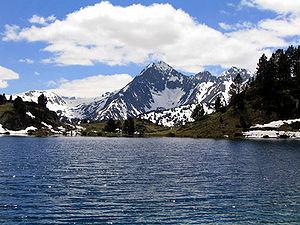
Cet article recense sous la forme d'un tableau les principaux sommets connus dont l’altitude est supérieure ou égale à 2 000 m situés dans le département des Hautes-Pyrénées par ordre alphabétique, avec leur altitude et leur localisation précise.
Le pic du Bugatet est un sommet des Pyrénées françaises, du département des Hautes-Pyrénées, dans le massif d'Orédon/Aragnouet. Son versant sud se situe dans le parc national des Pyrénées.